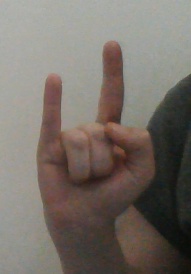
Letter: la